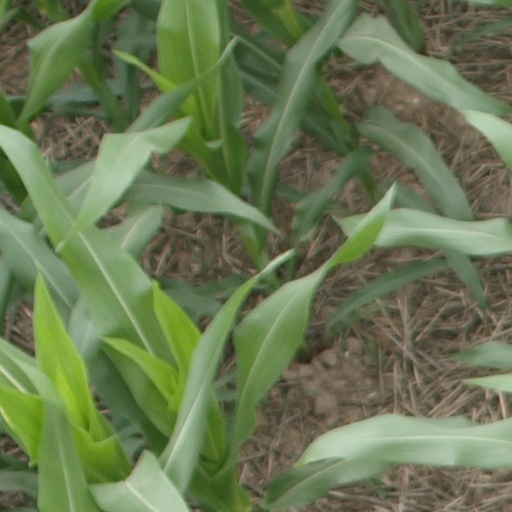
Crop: maize; corn